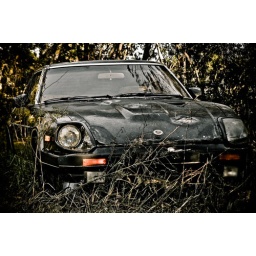
Abandoned car found in a field while riding around on quads. post in LR2